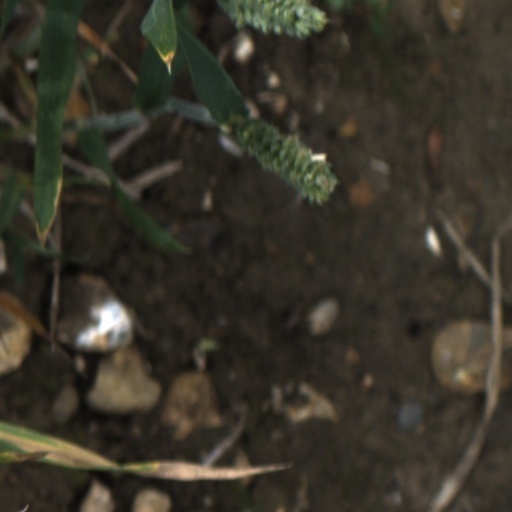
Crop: wheat